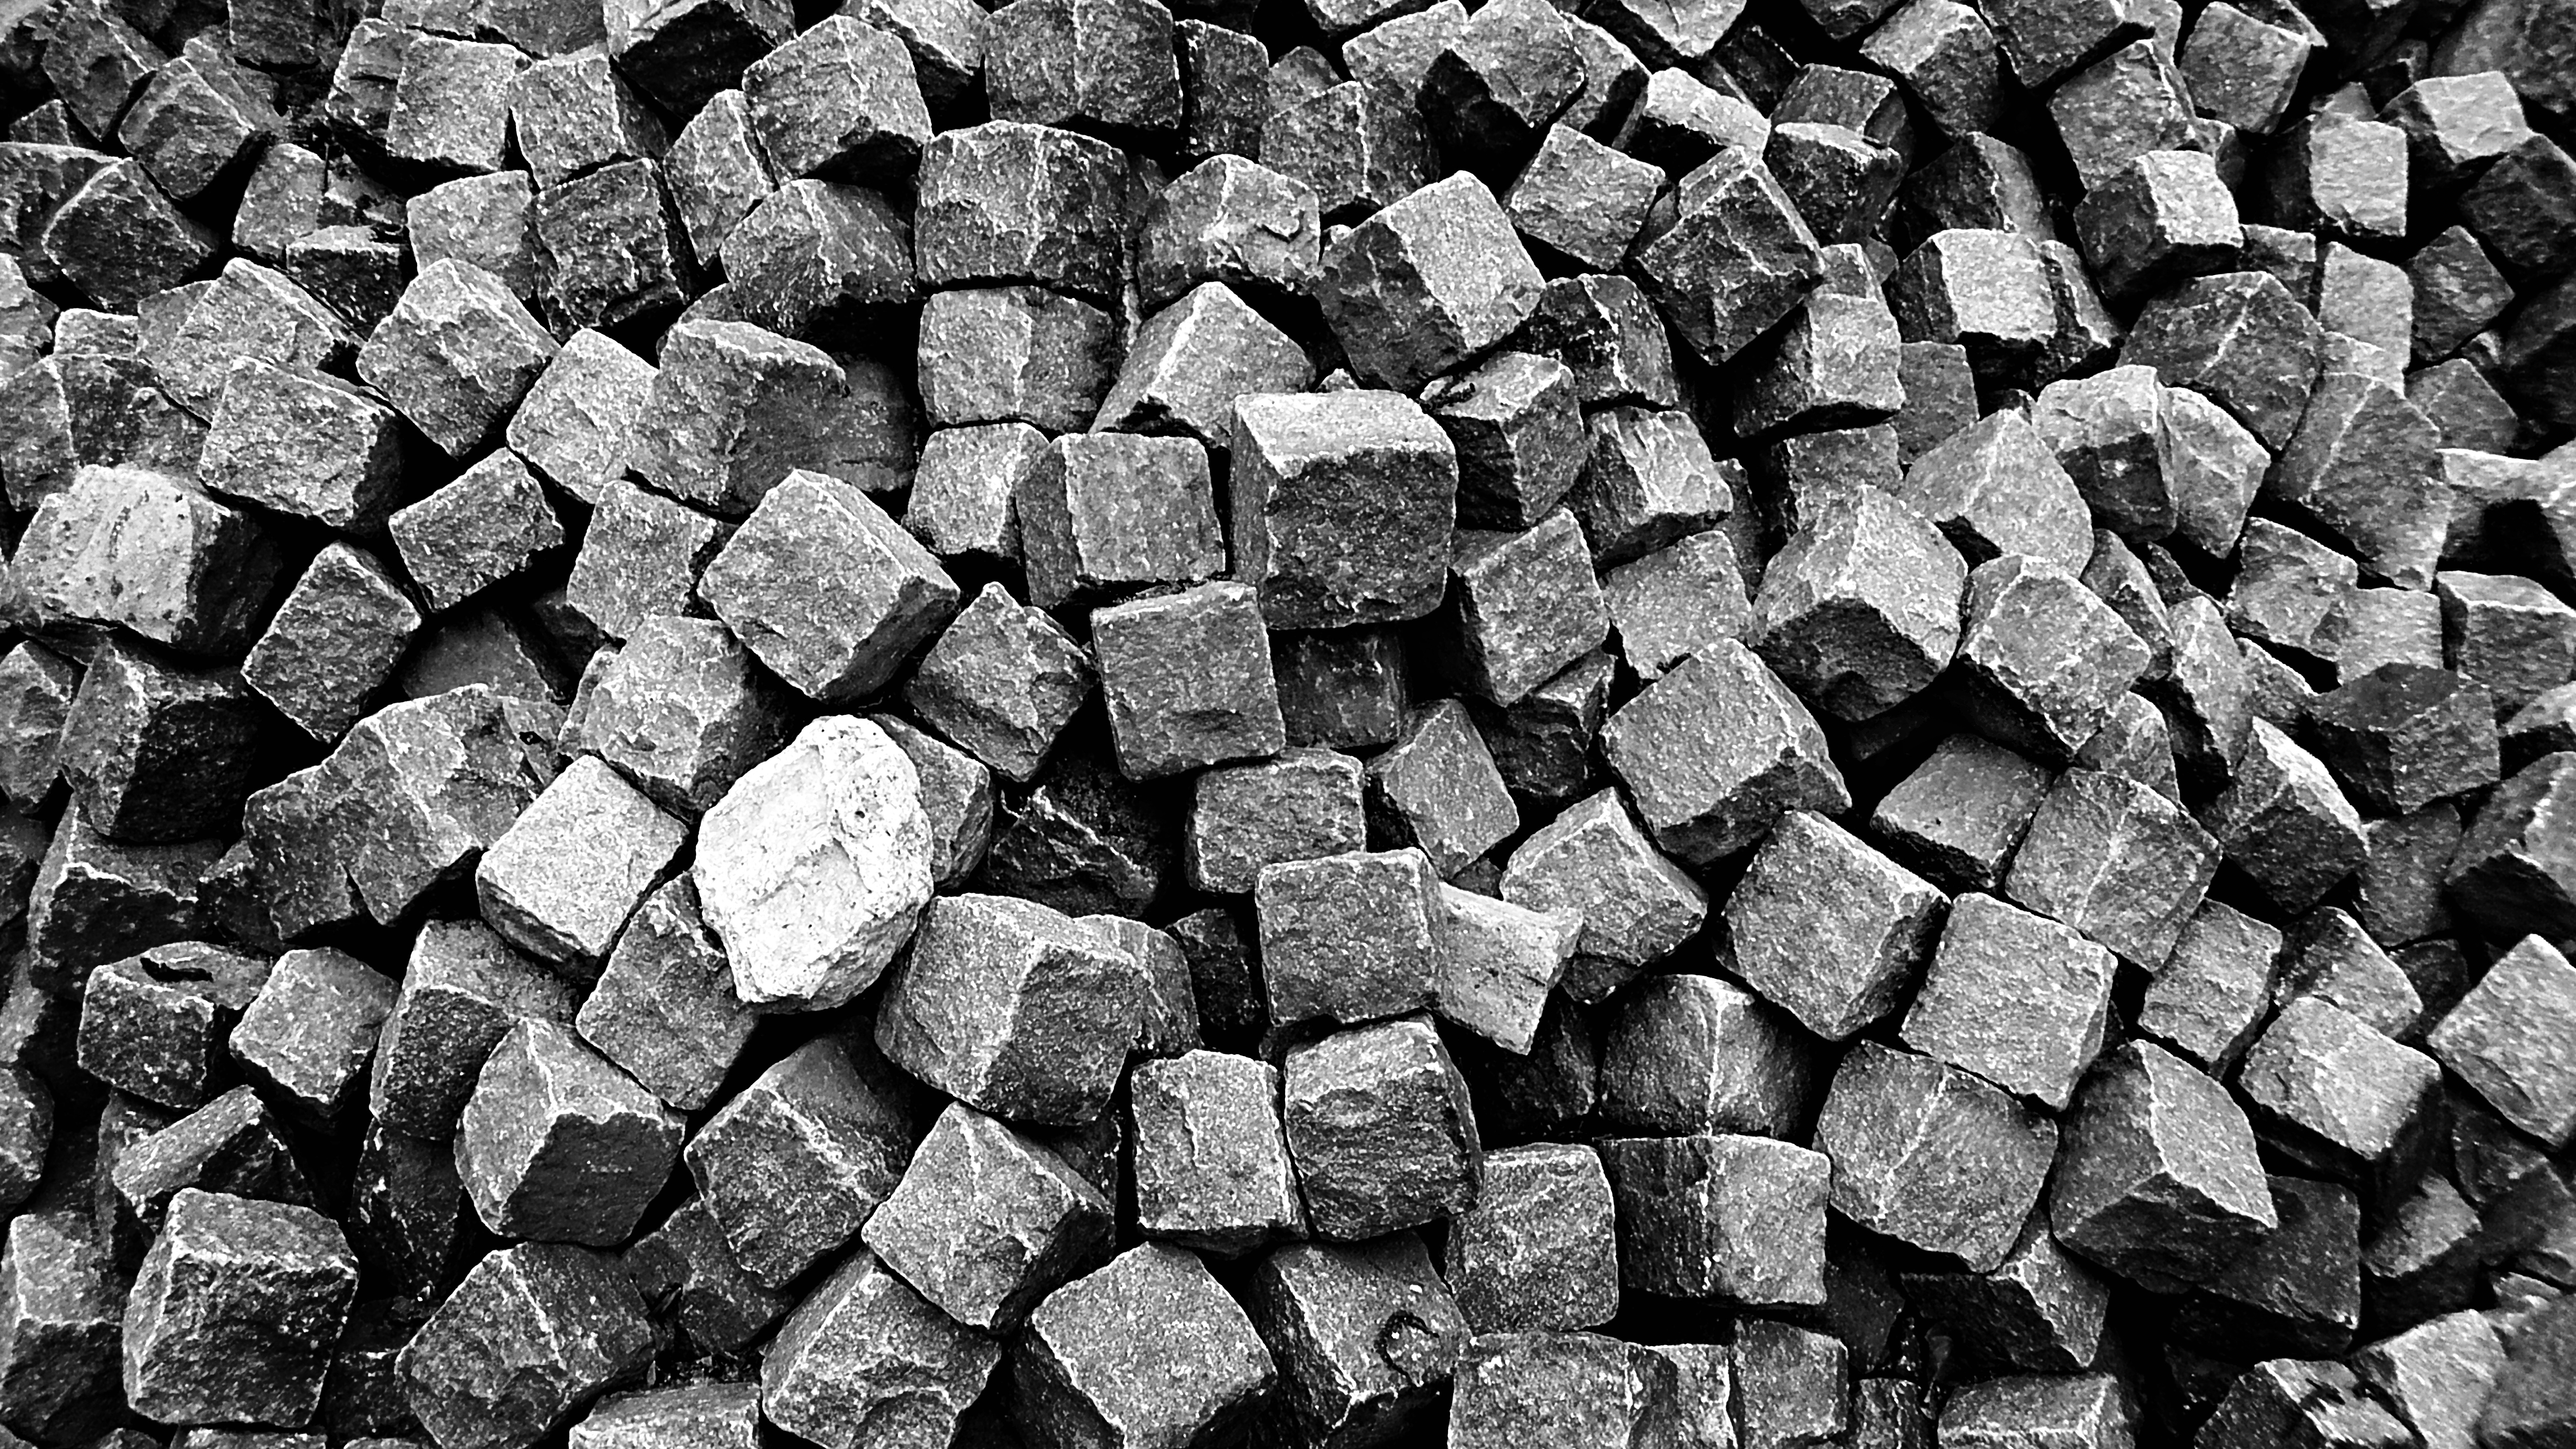
rock, black and white, texture, cobblestone, wall, stone, asphalt, construction, pattern, soil, stone wall, black, monochrome, brick, material, building material, bw, rubble, gravel, blocks, solid, flooring, black and white photography, monochrome photography